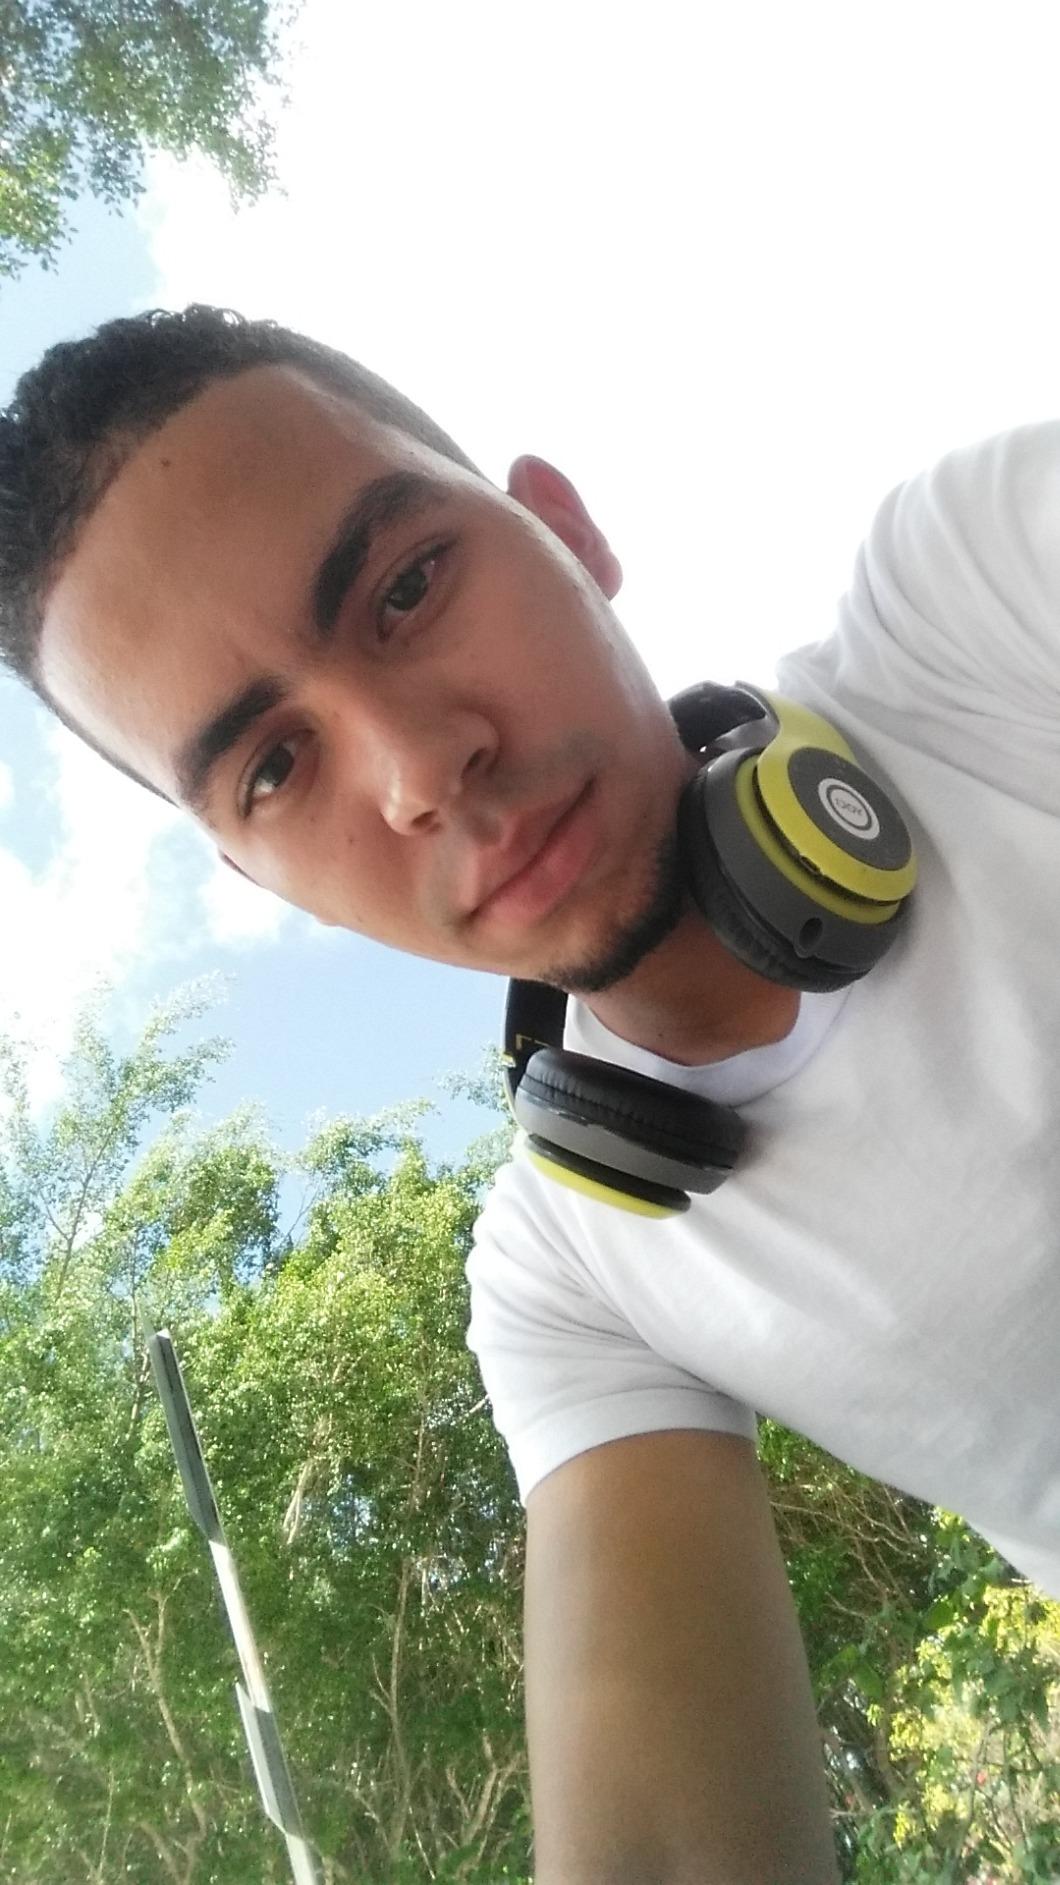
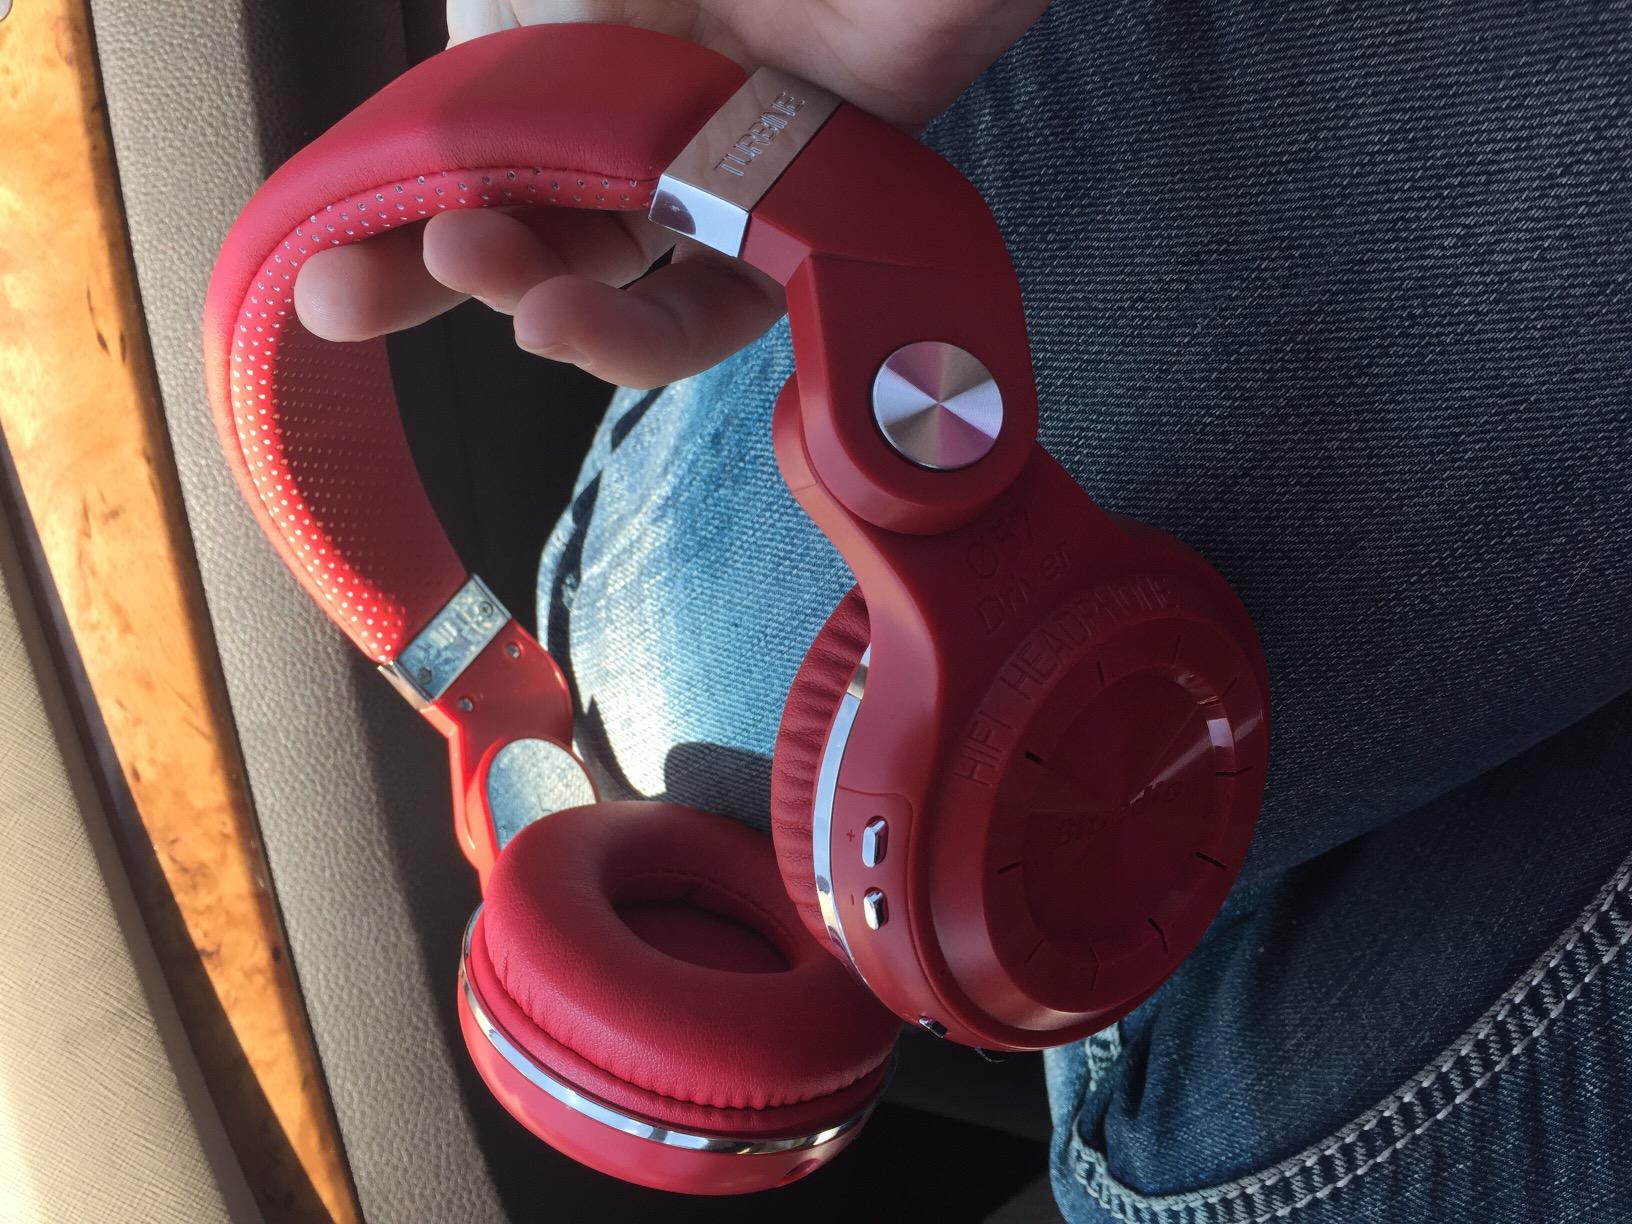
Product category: headphones
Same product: no